Ibrahim Afellay

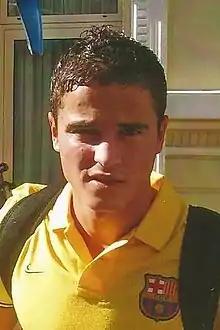
Afellay with Barcelona in 2011

After completing the €3 million transfer, Afellay signed a contract for four and a half years at FC Barcelona. He made his Blaugrana debut on 5 January 2011 in the Copa del Rey match against Athletic Bilbao, replacing David Villa in injury time. He continued to play 28 Barcelona matches in his first season, of which 18 were as a substitute. Afellay was given his first start on 19 January 2011 against Real Betis in the Copa del Rey. His first goal also occurred in the Copa del Rey against UD Almería in February. Afellay scored his first league goal in a 3–1 away win against Málaga CF on the last day of the season. The 2010–11 season ended in the title win for Barcelona and the fifth league championship for Afellay overall. He made his Champions League debut for Barcelona against Arsenal and also went on to appear in the quarter-finals against Shakhtar Donetsk. He then played a vital role in the first match of the semi-finals against archrivals Real Madrid by coming on as a late substitute, dribbling past Marcelo into the box and assisting Lionel Messi for Barcelona's crucial opening goal in their 2–0 away victory. Afellay and Barcelona eventually won the Champions League after beating Manchester United (3–1). Afellay came on in the 90th minute of the final.